Artabazos of Characene

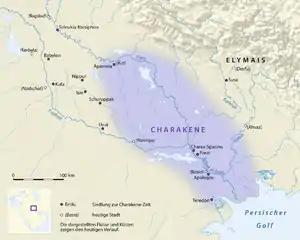
Characene Map.

Like most kings of Characene, he is known only from numismatic sources,